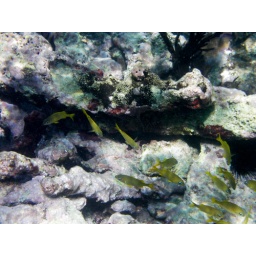
A school of fish swimming while I was exploring the coral reef at Moroma Beach in Mexico.